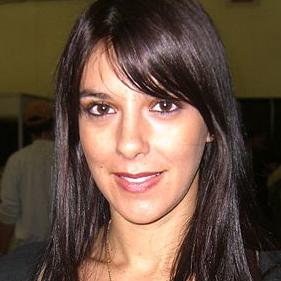
Age: 27